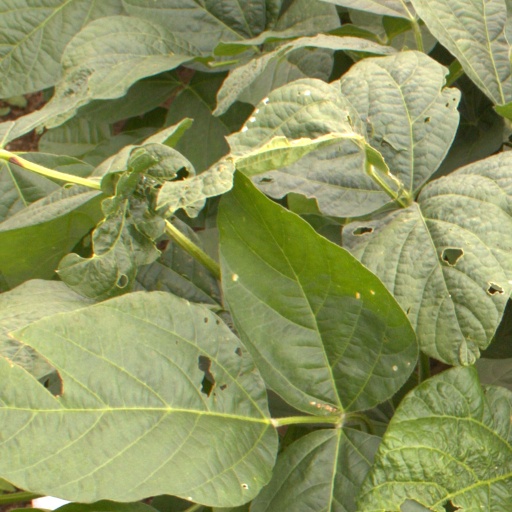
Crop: soybean